Jackson Jeffcoat

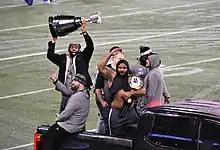
Jeffcoat raises the Grey Cup at Winnipeg's 2021 celebration at IG Field.

After fulfilling his CFL rookie contract, Jeffcoat was eligible to become a free agent on February 12, 2019. Jeffcoat was pursued by interested NFL teams, and was brought in for a workout by the Cincinnati Bengals. However, Jeffcoat was signed to a two-year contract extension with the Blue Bombers on January 21, 2019. Jeffcoat's 2019 season was almost identical to his 2018; he missed time with injury, played in the same number of games, had the same number of sacks and forced fumbles. In the 2019 Grey Cup, Jeffcoat had 4 tackles, 2 sacks and forced a fumble, which he recovered as the Blue Bombers went on to win 33-12.